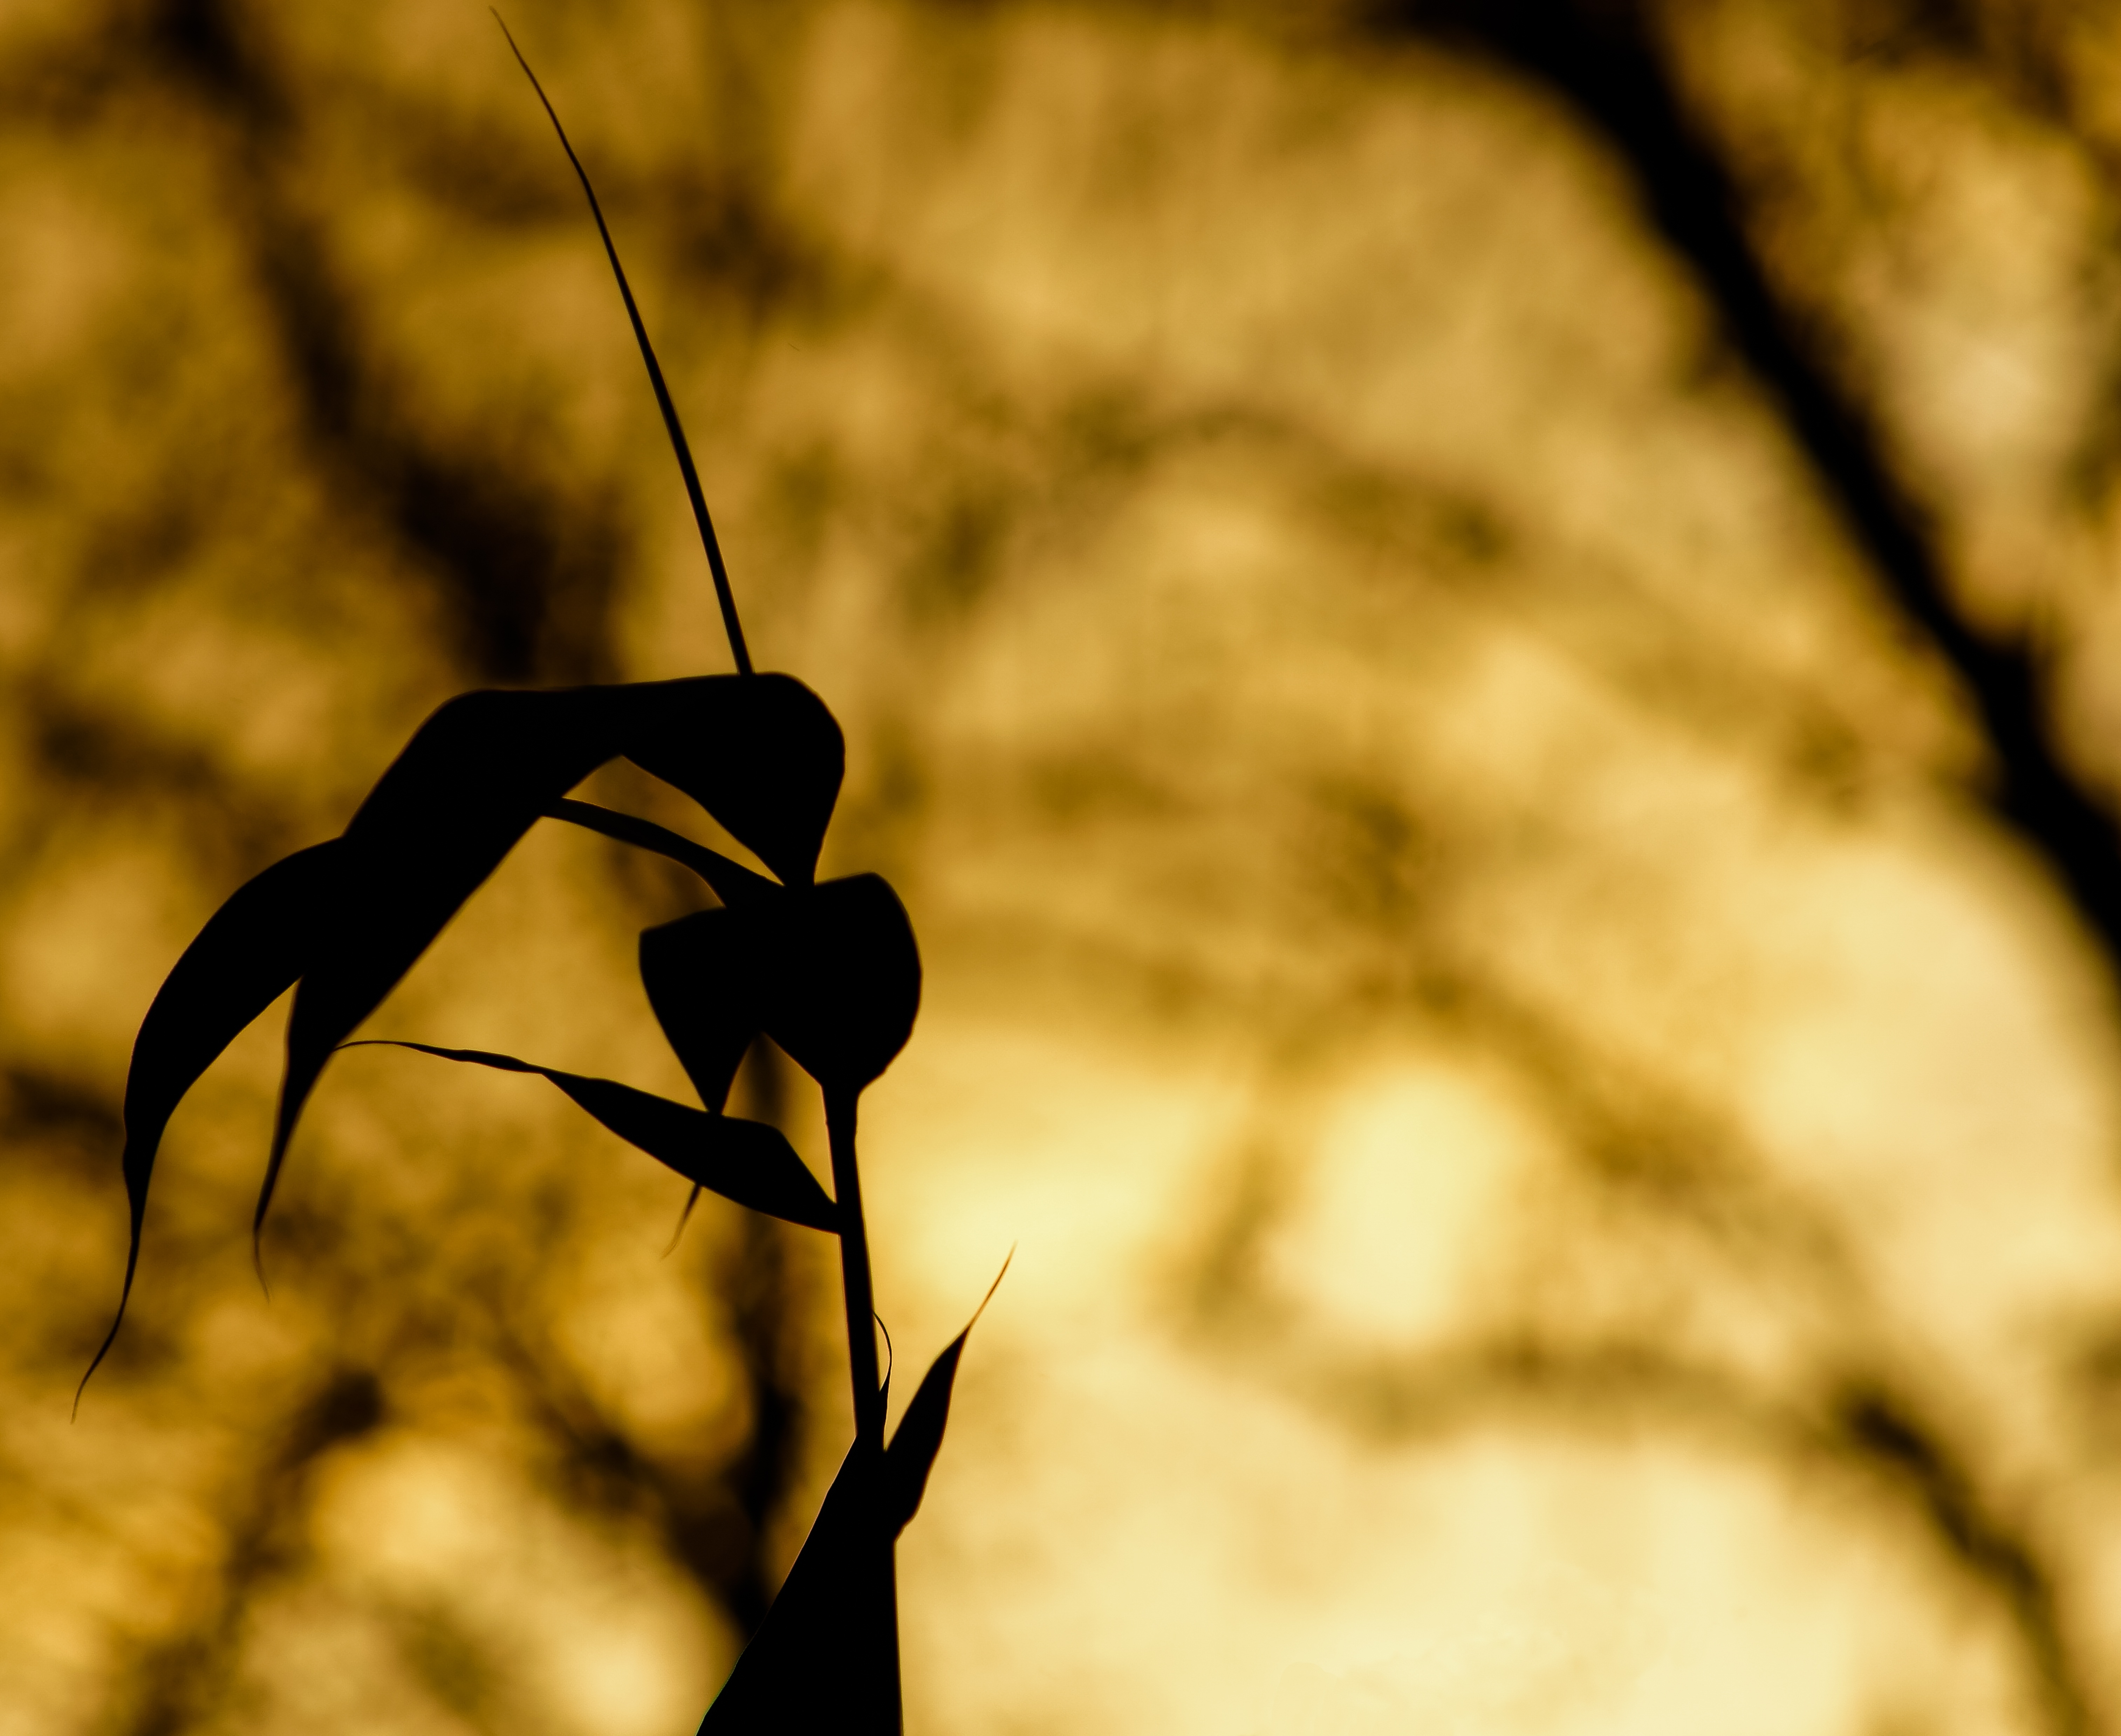
tree, nature, branch, plant, sunset, photography, sunlight, leaf, flower, orange, insect, autumn, flora, season, fauna, close up, background image, abendstimmung, macro photography, plant stem